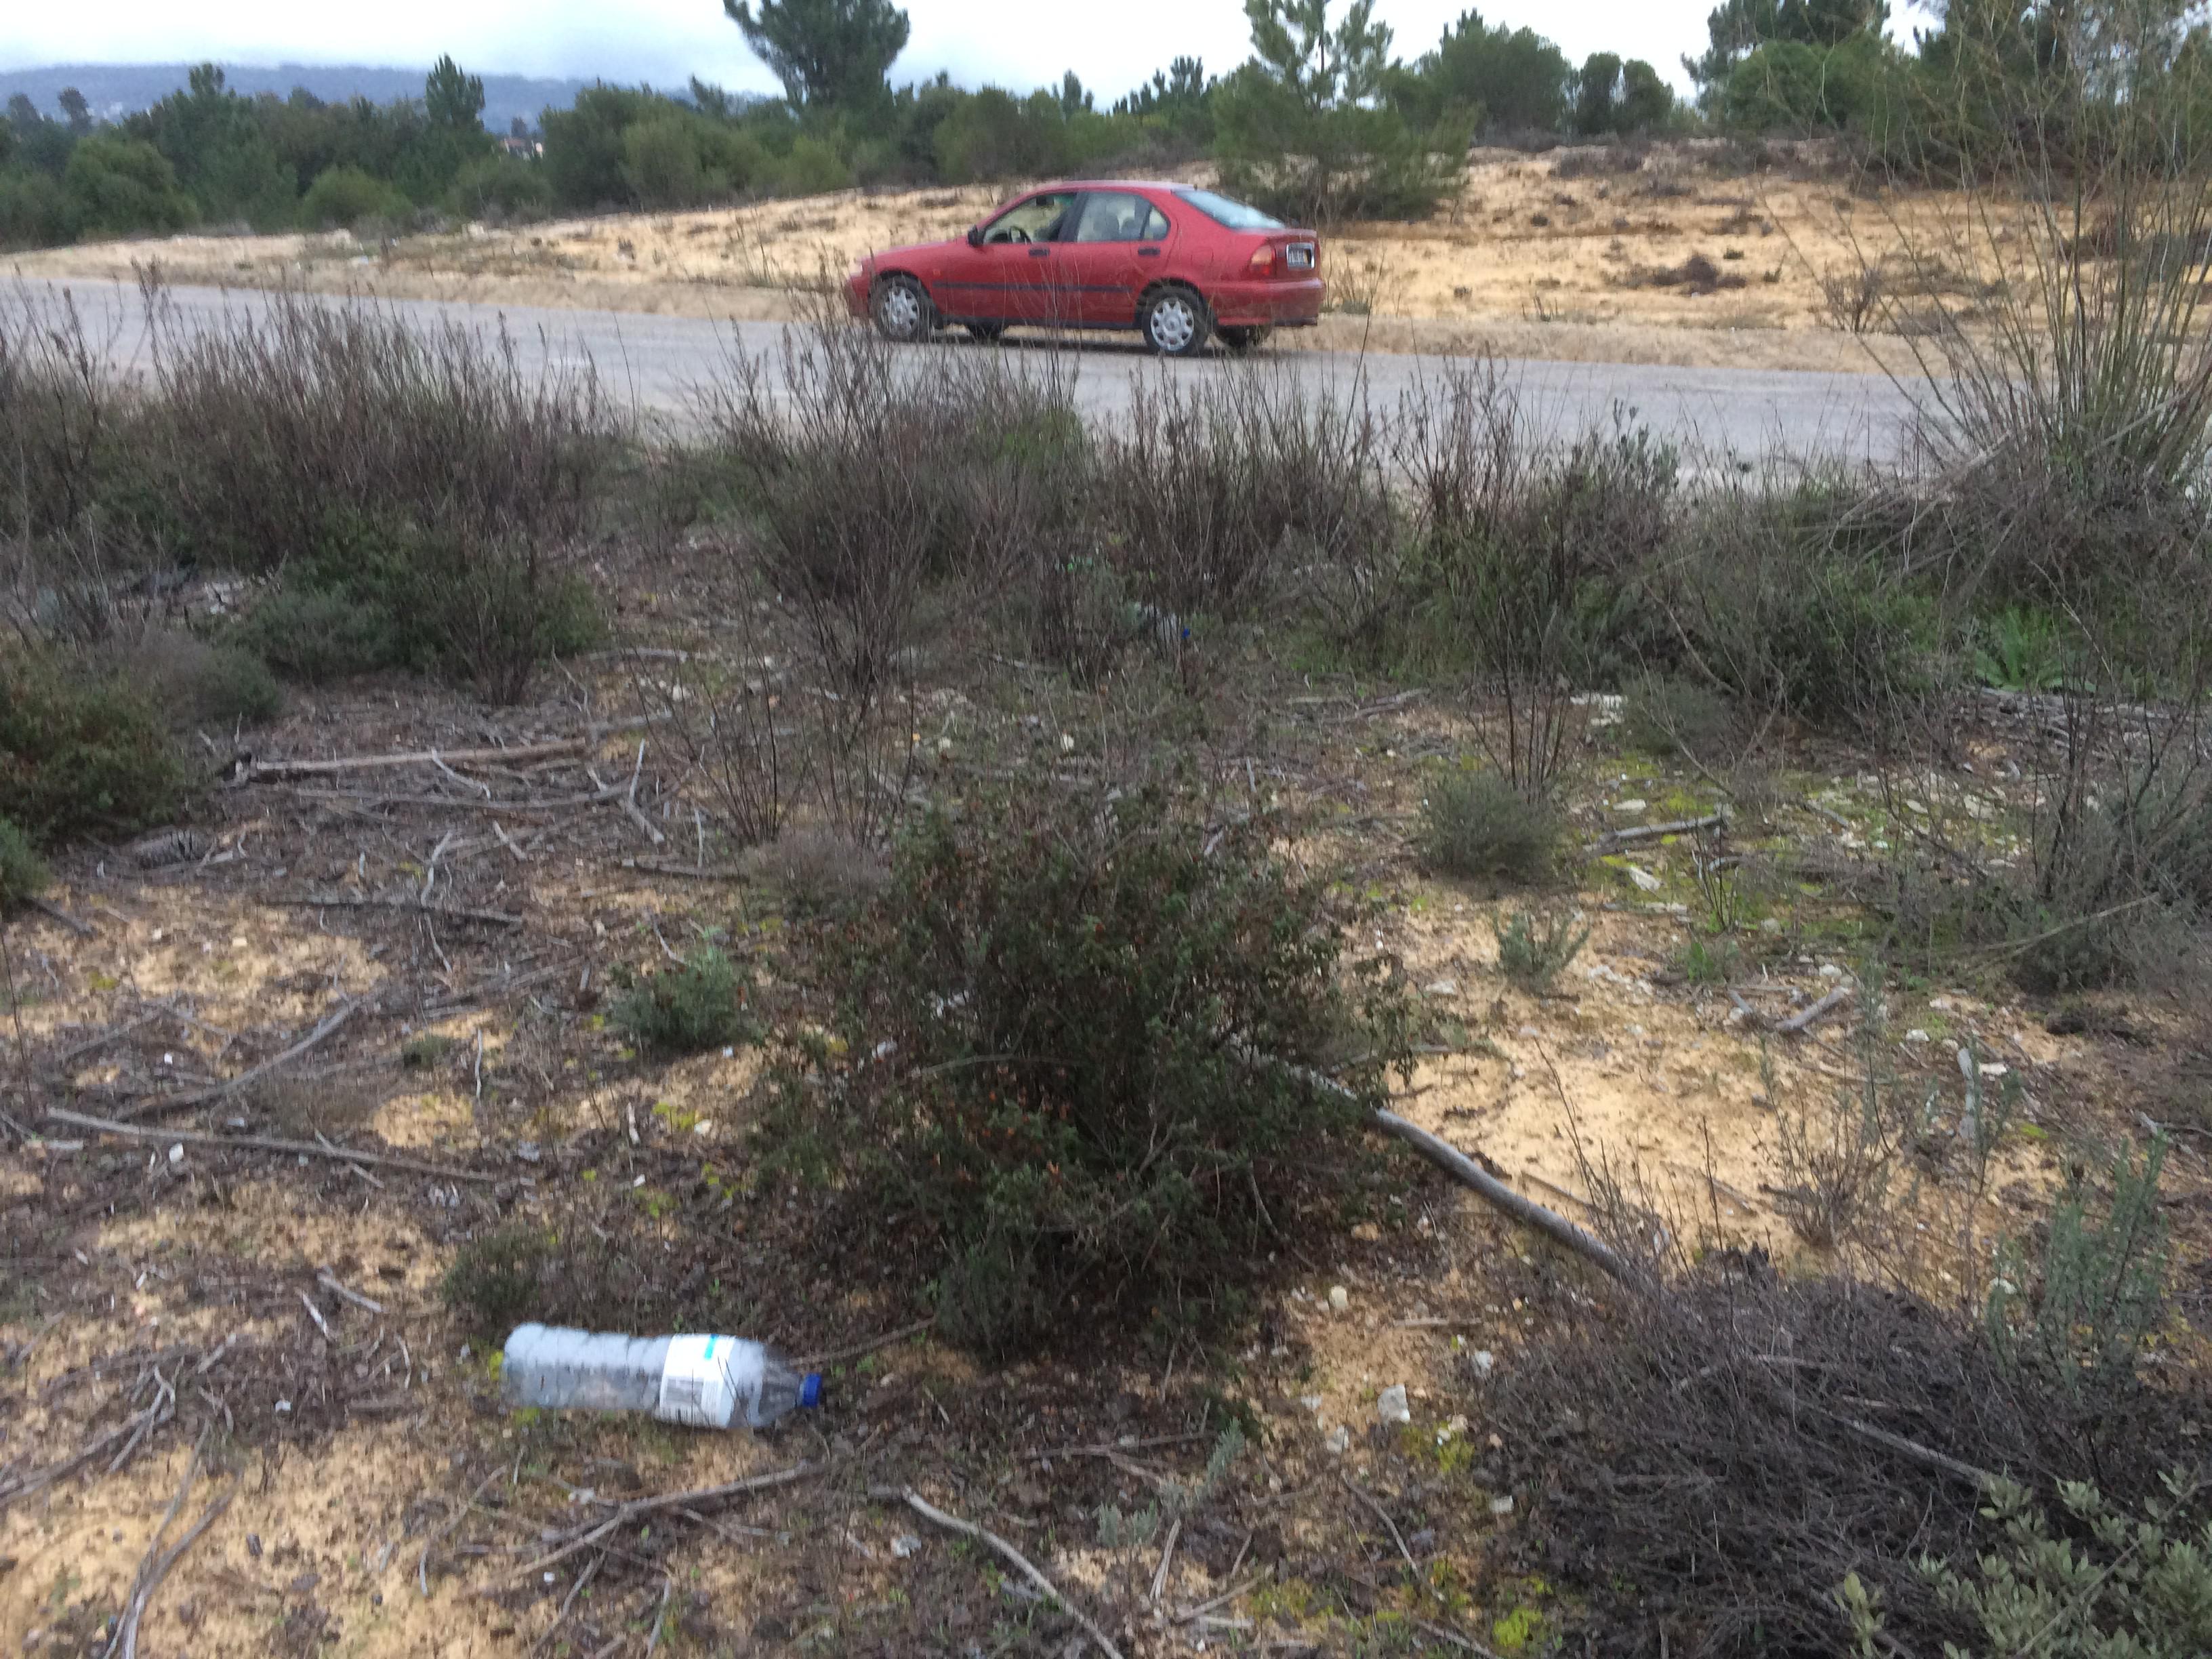
Object: Clear plastic bottle (Bottle)

Object: Plastic bottle cap (Bottle cap)